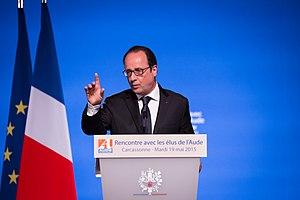
Le président de la république française François Hollande, le 19 mai 2015 à Carcassonne. Rencontre avec les élus de l'Aude - Languedoc Roussillon